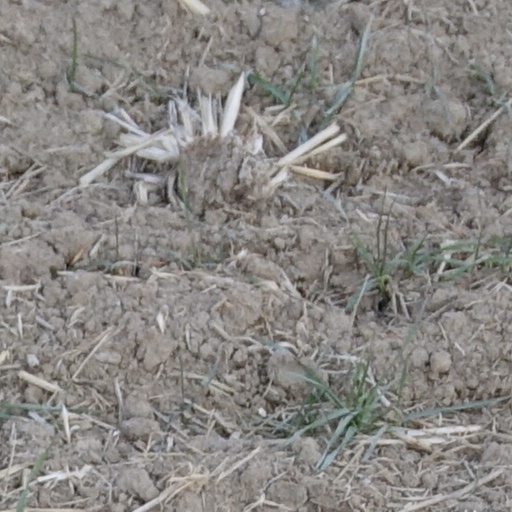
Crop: wheat